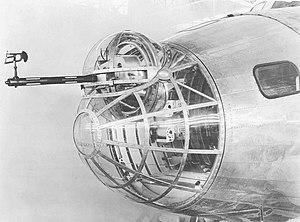
Le Boeing XB-15, désigné Model 294 chez l'avionneur, est un prototype de bombardier lourd quadrimoteur à long rayon d'action développé dans les années 1930. La conception débute en 1934, à la suite d'une demande de l'United States Army Air Corps, qui souhaite un bombardier pouvant opérer sur une distance de plus de 8 000 km. En 1935, le projet est brièvement renommé XBLR-1, comme bombardier à long rayon d'action, avant de redevenir XB-15. Seul un prototype est construit avant l'abandon du projet ; c'est à cette époque le plus gros avion jamais construit aux États-Unis ; il effectue son premier vol le 15 octobre 1937. Un vol de 8 000 km doit prendre 33 heures à une vitesse de croisière de 245 km/h ; l'équipage est alors composé de plusieurs équipes et des couchettes permettent aux membres de dormir quand ils ne sont plus en service. L'avion est livré à l'USAAC au mois de décembre.